Mammals of Glacier National Park (U.S.)

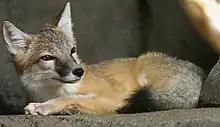
Swift fox

The swift fox ("Vulpes velox") is a small light orange-tan fox around the size of a domestic cat found in the western grasslands of North America, such as Colorado, New Mexico and Texas. It also lives in Manitoba, Saskatchewan and Alberta in Canada, where it was previously extirpated. It is closely related to the kit fox and the two species are sometimes known as subspecies of "Vulpes velox" because hybrids of the two species occur naturally where their ranges overlap.